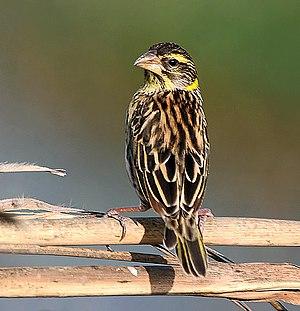
Le tisserin est le nom donné à des nombreuses espèces d'oiseaux de genres variés, appartenant à la famille des Ploceidae dans l'ordre des Passeriformes. Ces oiseaux sont remarquables par la structure de leurs nids, et leur comportement sociaux variés et originaux. Le tisserin est très agile avec son bec et ses pattes : il sait parfaitement tisser.